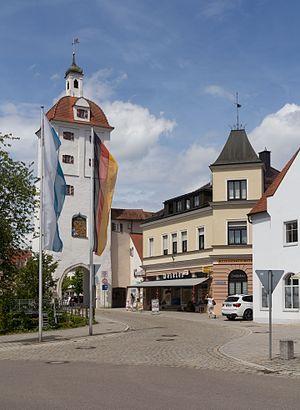
Gundelfingen an der Donau est une ville de Bavière, située dans l'arrondissement de Dillingen, dans le district de Souabe.